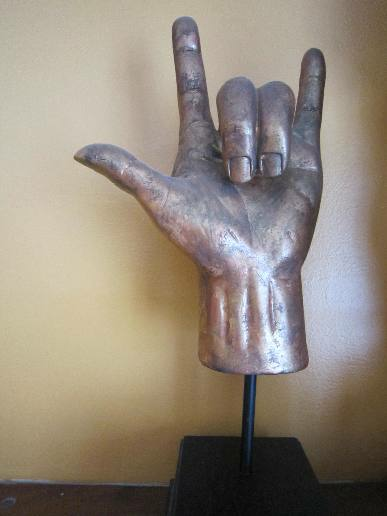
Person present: No